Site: saxony
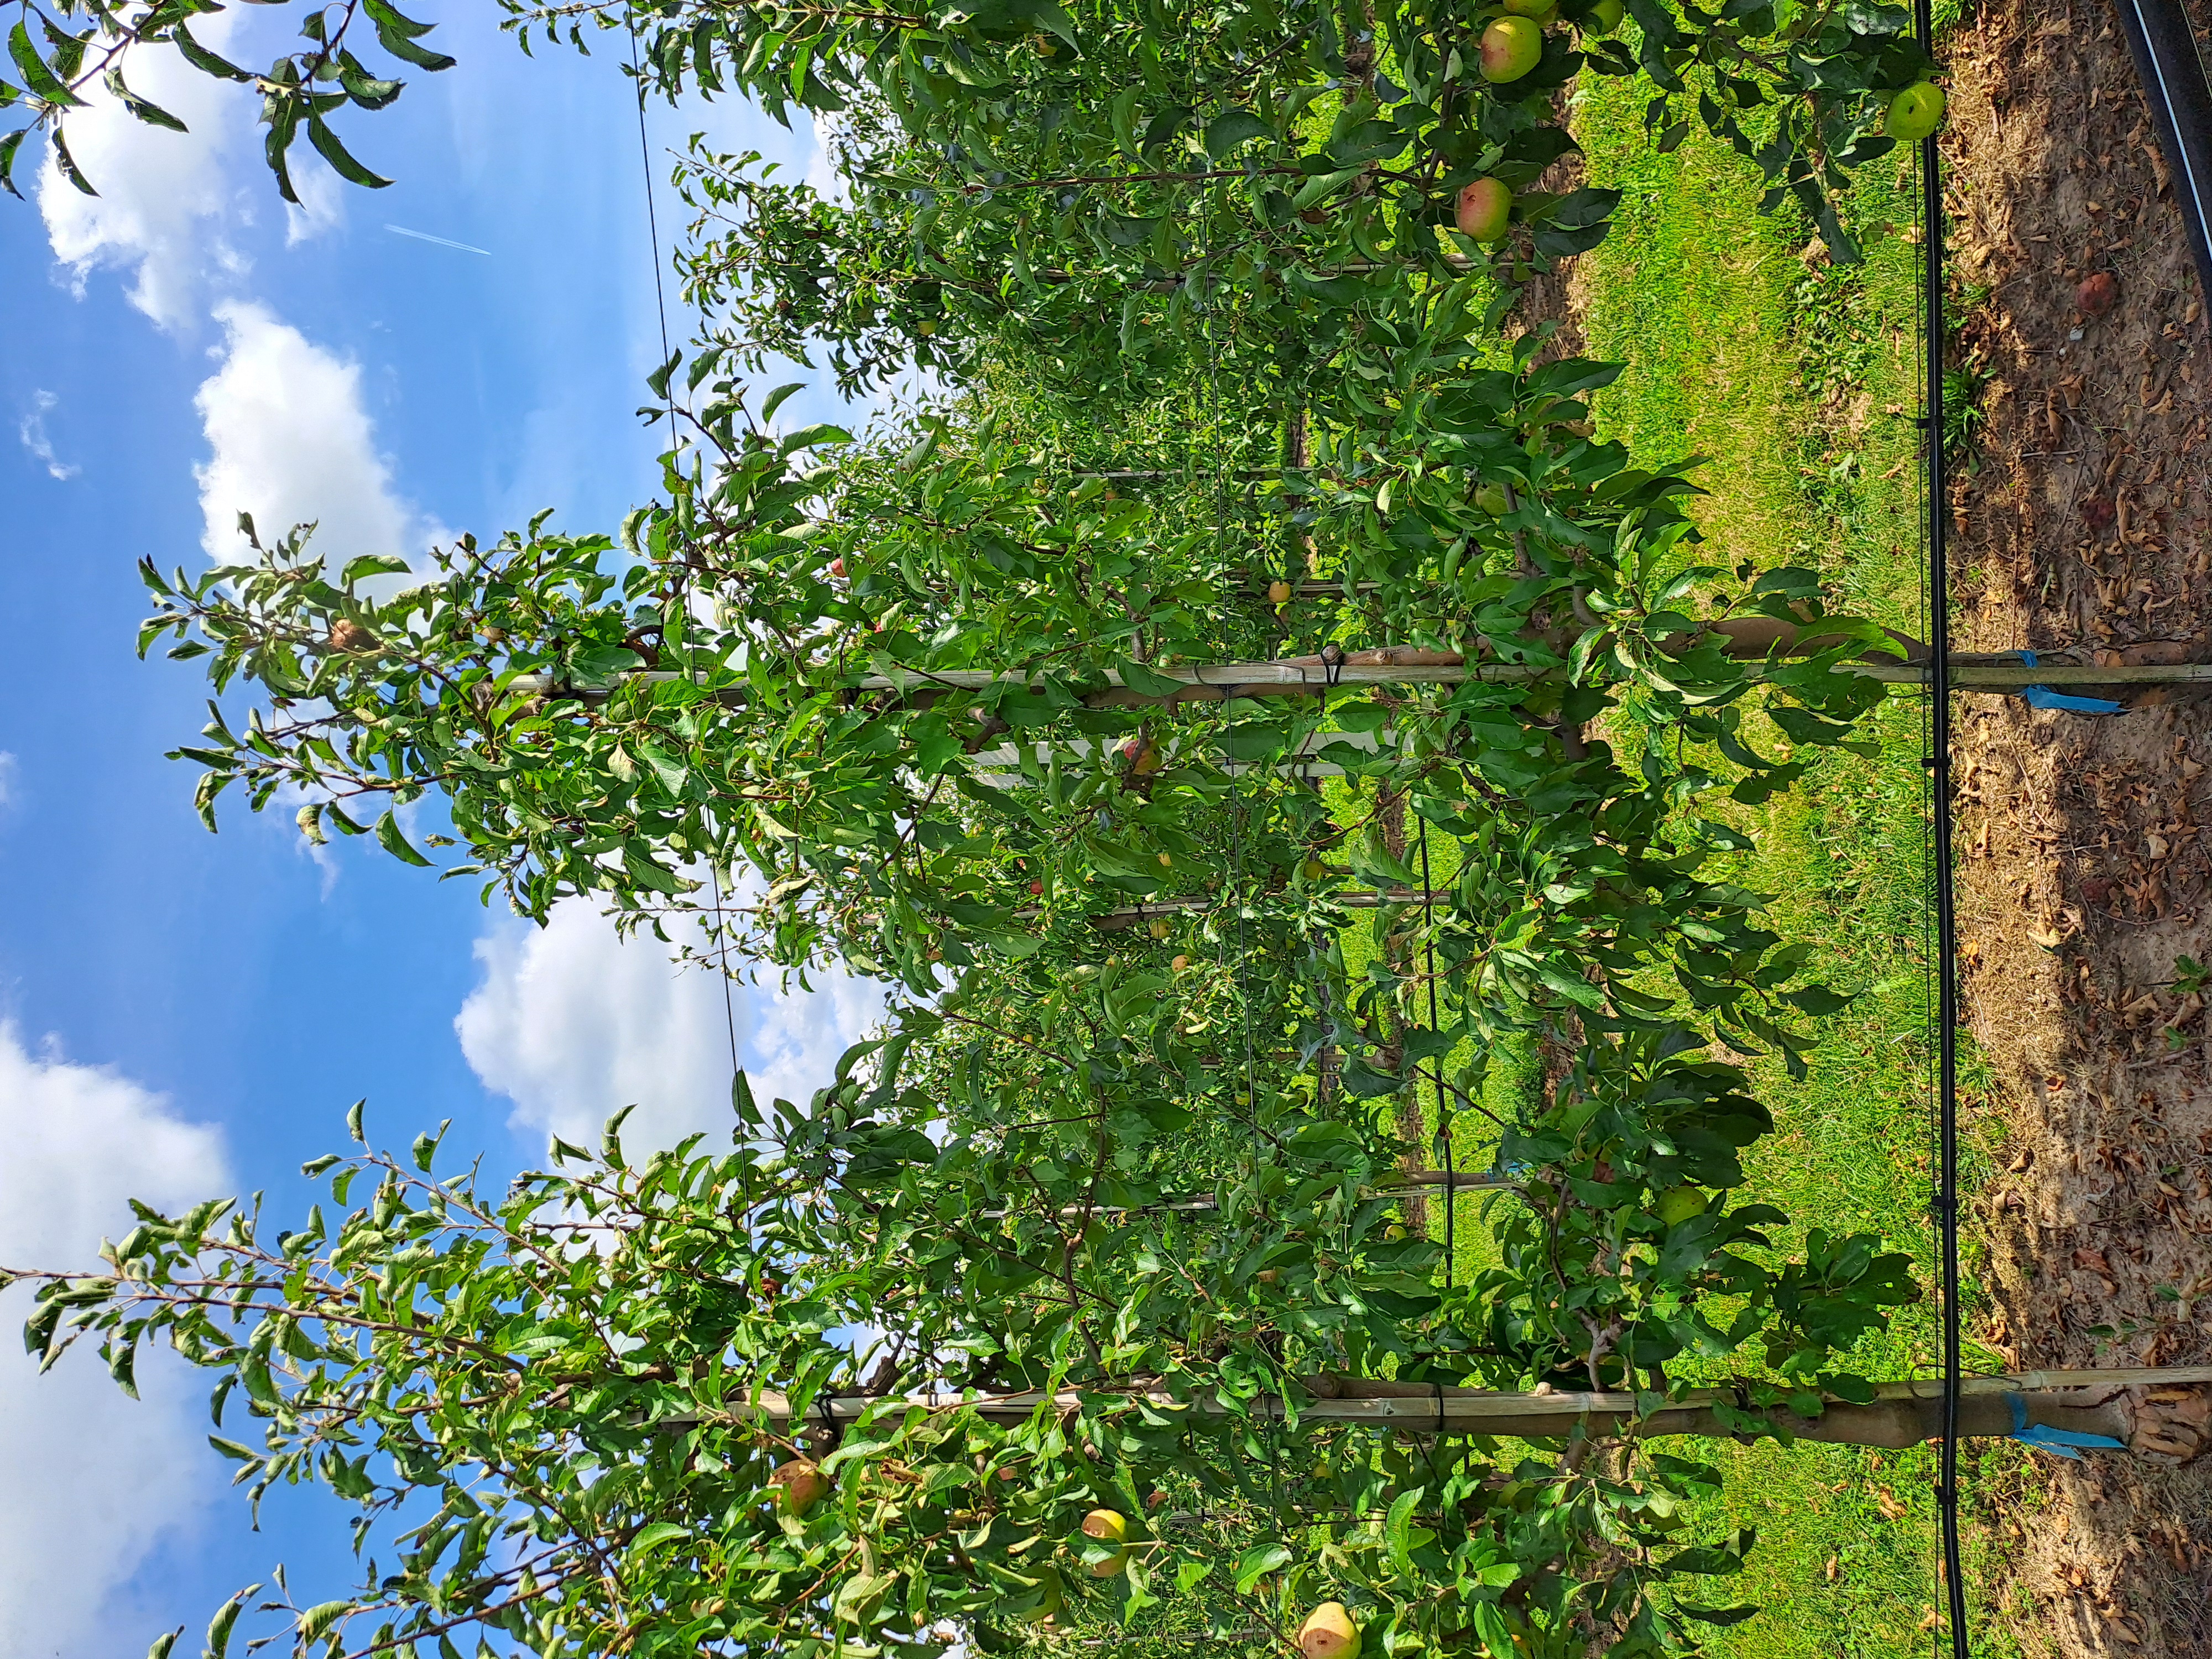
Growth stage (BBCH 85): Maturity of fruit and seed